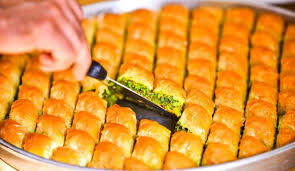
Yemek: baklava